List of marine aquarium plant species

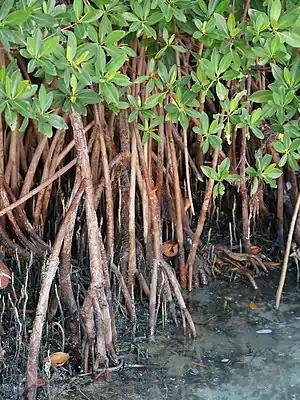
Red mangrove

Red macroalgae are highly sought after in the aquarium trade given their intense coloration and striking appearance. They possess the pigment Phycoerythrin which gives them their vivid coloration ranging from red to orange to blue. For some species, identification is difficult and slight variations due to location and depth may exist.